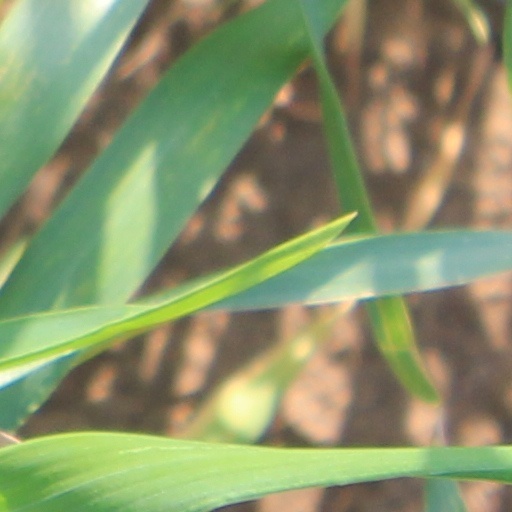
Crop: wheat